Fleisher-Ollman Gallery

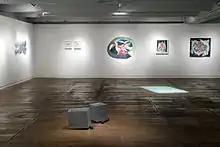
Fleisher/Ollman Gallery in 2008.

Fleisher/Ollman Gallery is a U.S. art gallery in Philadelphia, Pennsylvania. It opened in 1952 as the Janet Fleisher Gallery and remained as such for over thirty years. The gallery established a reputation as one of the world’s premiere sources for self-taught art, defining the field and helping to develop major public and private collections of this once-marginalized group of artists. Fleisher/Ollman was among the first to mount major exhibitions of work by Henry Darger, Sister Gertrude Morgan, Bill Traylor, and Martin Ramirez, and we published early catalogues on James Castle, William Edmondson, and Joseph Yoakum. Since 1997, the gallery's emphasis has shifted toward the exhibition of contemporary artists who reflect the influence of the intuitive practice, such as Anthony Campuzano and Tristin Lowe.